Jean-Louis Bianco

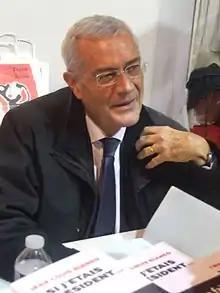
Bianco at the 2010 Brive-la-Gaillarde Book Fair

Jean-Louis Bianco (born 12 January 1943) is a French politician and civil servant who served as Minister of Social Affairs and Integration from 1991 to 1992 and Minister of Equipment, Transport and Housing from 1992 to 1993 under President François Mitterrand. A member of the Socialist Party (PS), he was later elected to the National Assembly in 1997, where he represented the 1st constituency of Alpes-de-Haute-Provence for three terms. Bianco also held a number of local elective mandates at the municipal, departmental and regional level from 1992 to 2012.